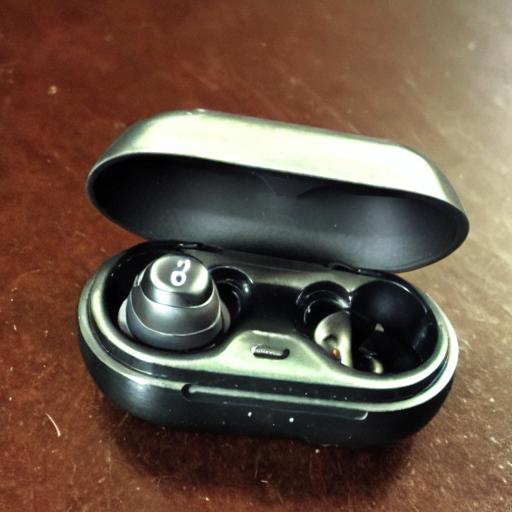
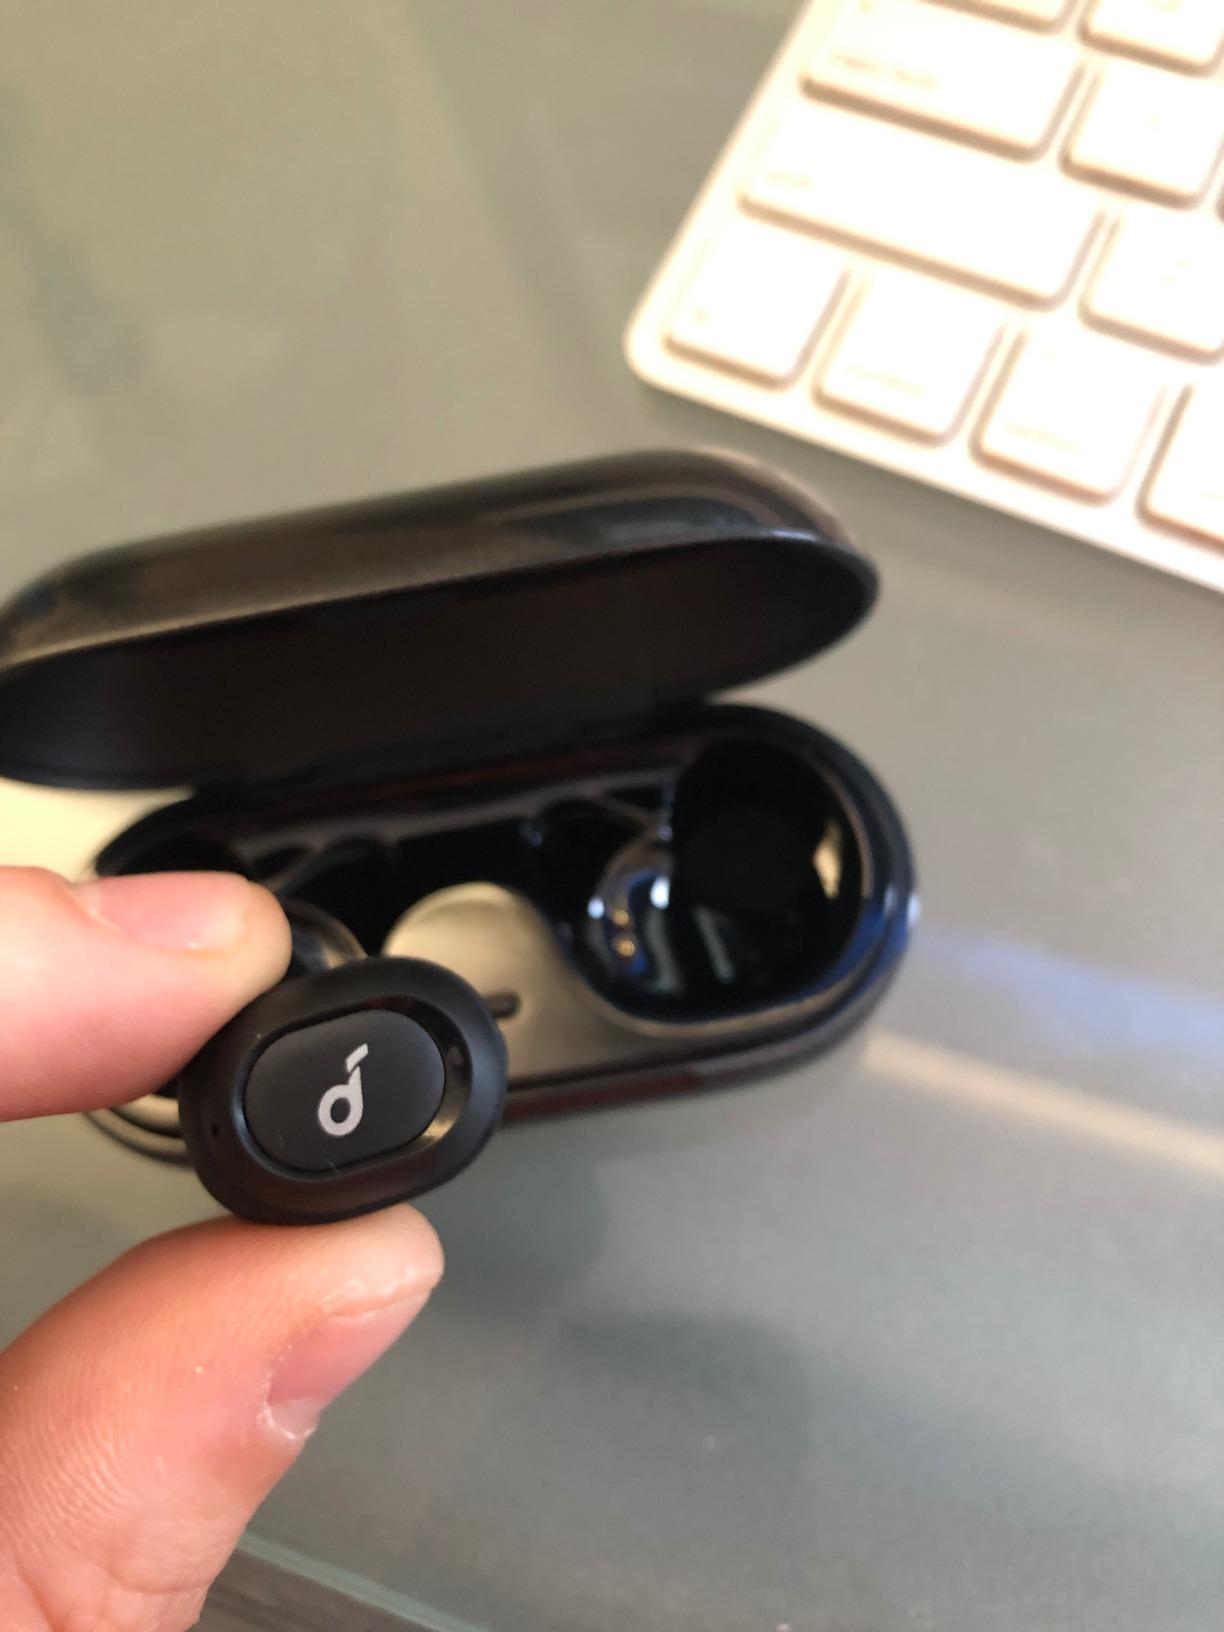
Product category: earbuds
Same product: no